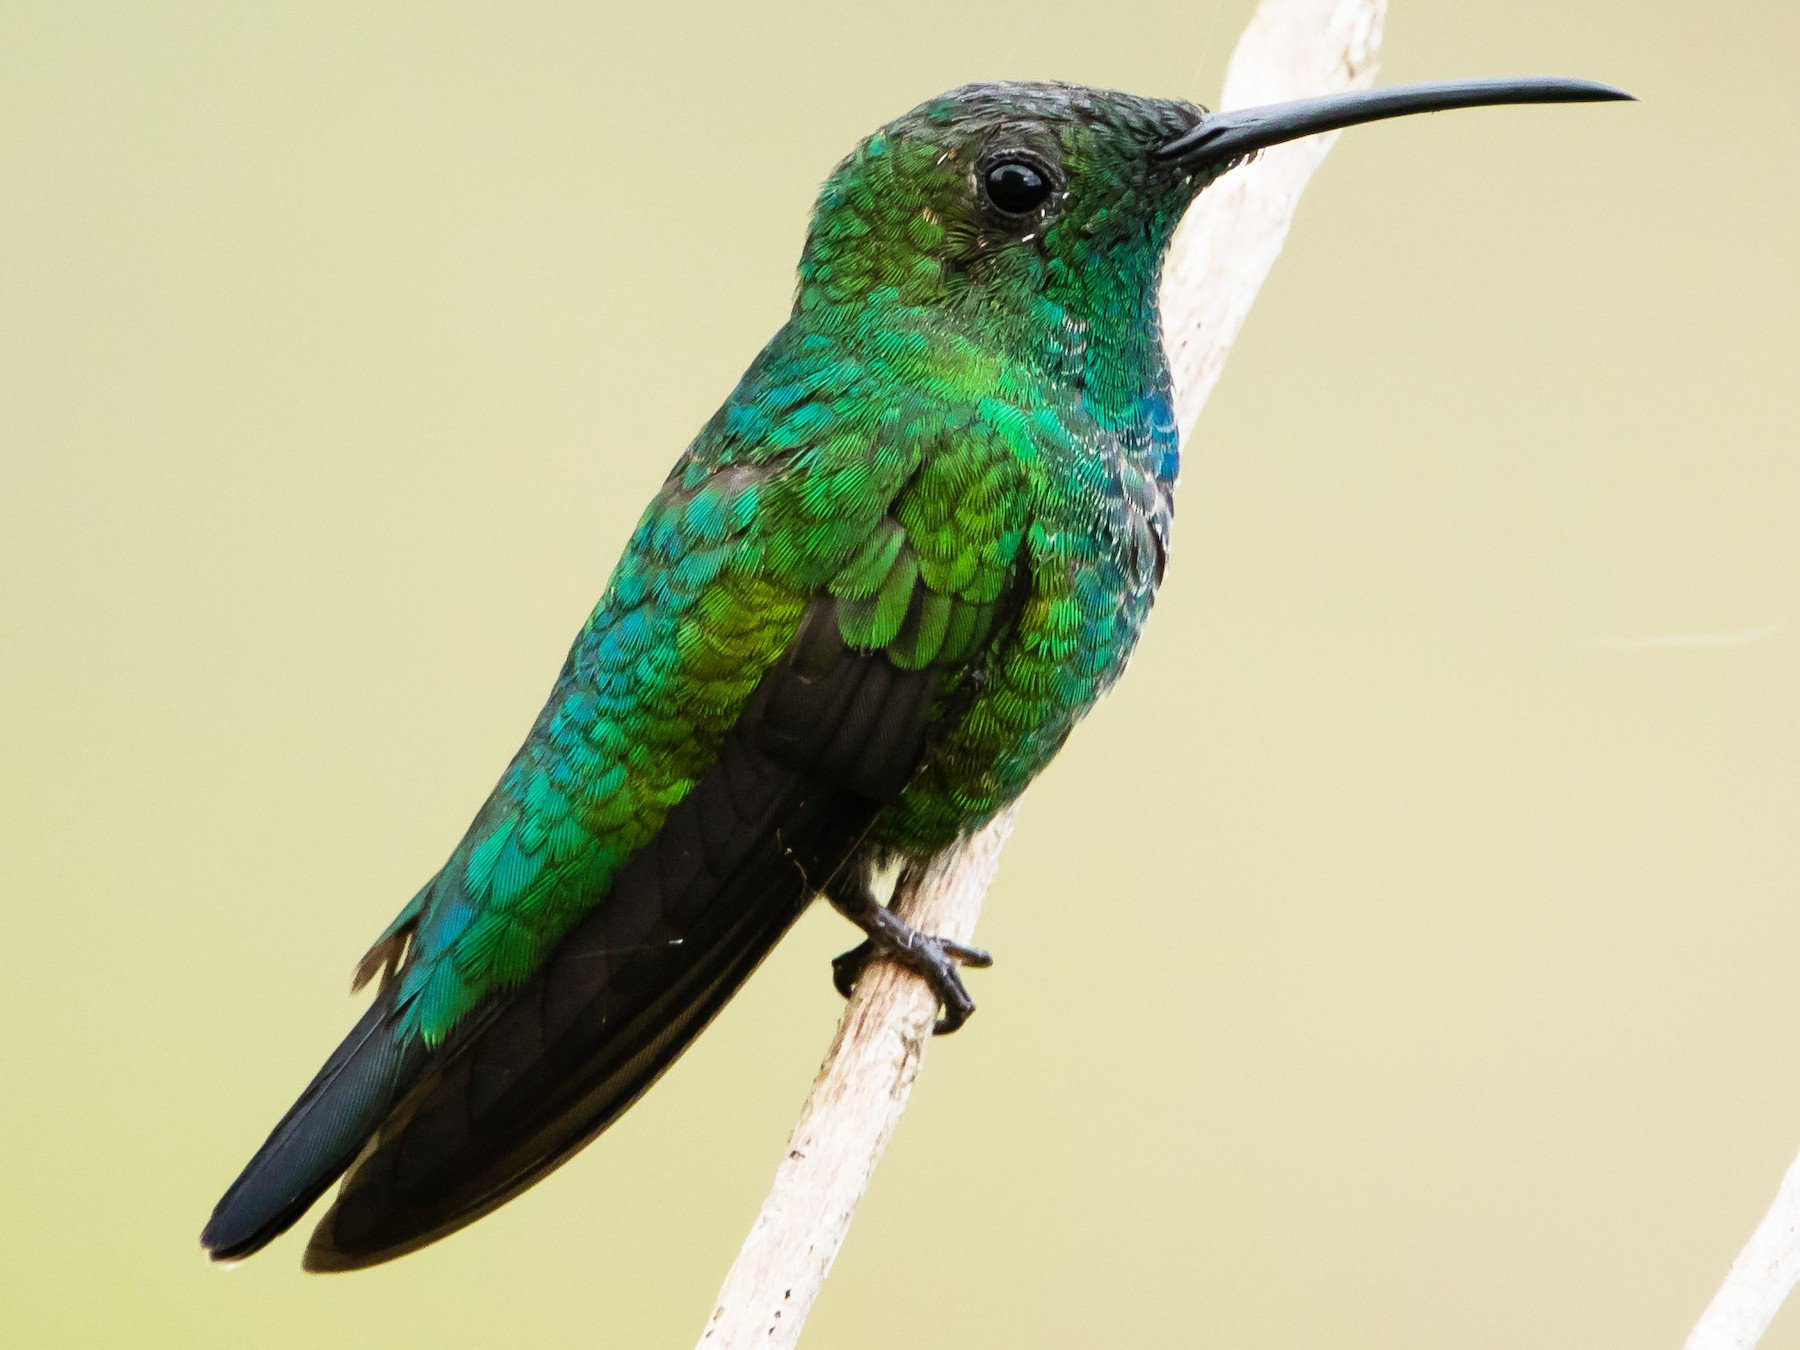
Label: Mango